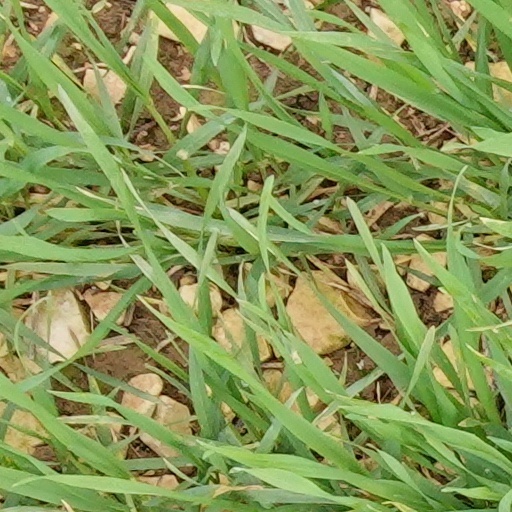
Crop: wheat